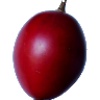
Label: Tamarillo 1